Proesstraat

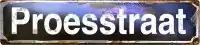
Proesstraat

Proesstraat (Proes Street) is an Afrikaans Television-Show which airs on kykNet based on the German improvisational comedy show Schillerstrasse. It is recorded without a script, in front of a live audience and broadcast unedited to a large extent.